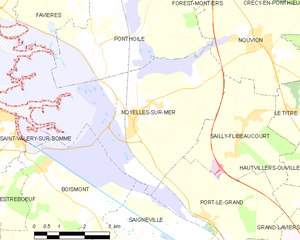
Carte des communes françaises Noyelles-sur-Mer